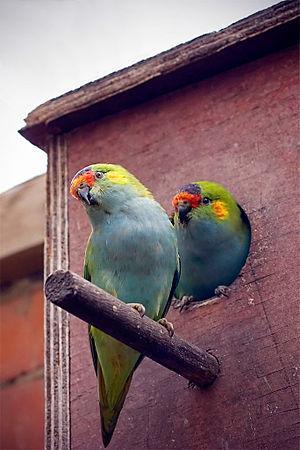
Ceci est une liste des oiseaux endémiques ou quasi-endémiques d'Australie.